Toukiden: The Age of Demons

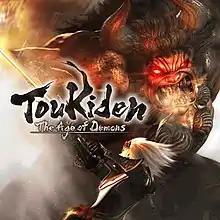

is an action role-playing game developed by Omega Force for the PlayStation Portable and PlayStation Vita. It was released on June 27, 2013 in Japan. Tecmo Koei Games showcased the PlayStation Vita version of the game at E3 2013, and released the game within North America on February 11, 2014 exclusively on PlayStation Vita. A sequel titled "Toukiden 2" was released in 2016 on the PlayStation 3, PlayStation 4 and PlayStation Vita.